Chris Duarte (musician)

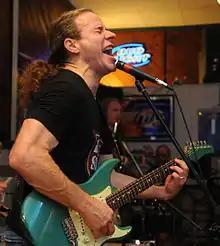
Chris Duarte performing November 9, 2012 at the Alamo Cafe in Brockton, Massachusetts

Chris Duarte (born February 16, 1963) is an American guitarist, singer, and songwriter. Duarte plays a style of Texas blues-rock that draws on elements of jazz, blues, and rock and roll. In his own words, his musical style is a combination of "rockin' blues" and "punk blues." He is signed to Shrapnel Records.